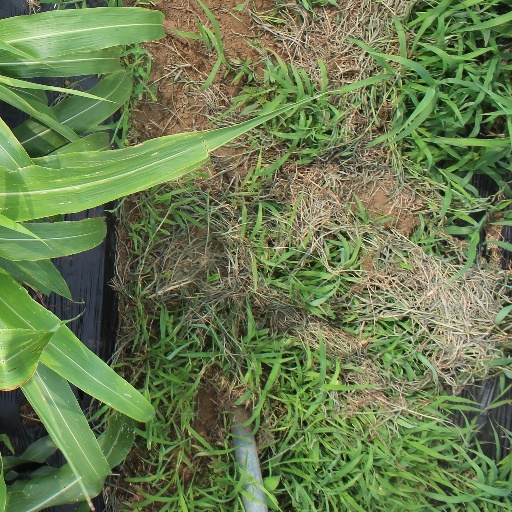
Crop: sorghum